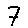
Label: 7